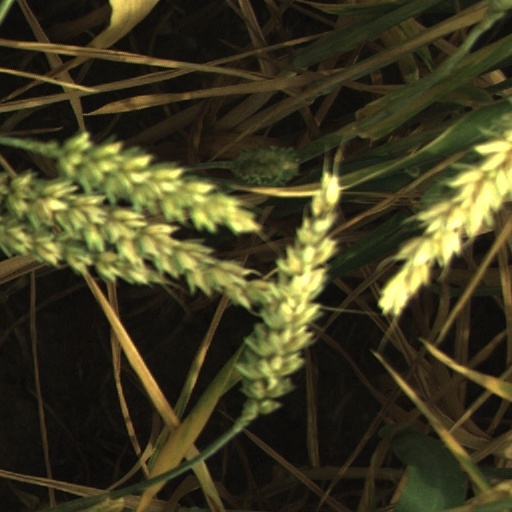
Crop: wheat